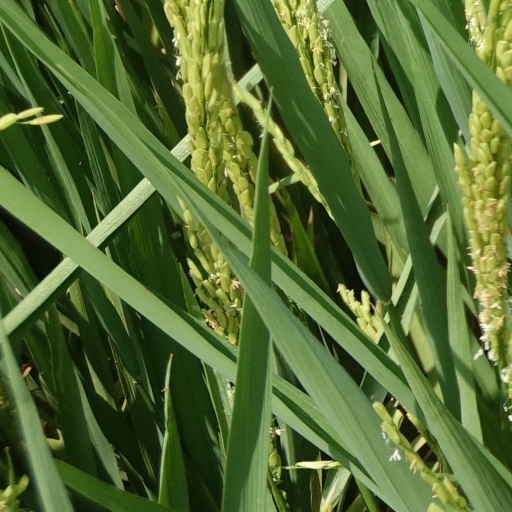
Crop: rice